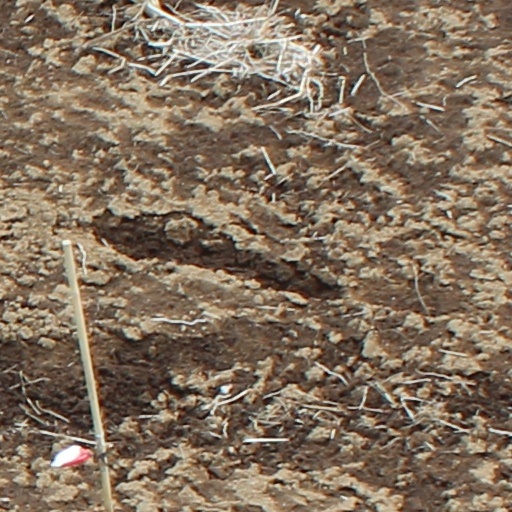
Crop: wheat